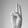
ASL letter: U